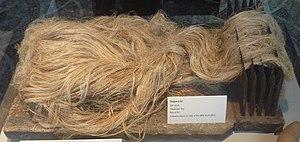
Peigne à lin datant du XIXe siècle, en bois et fer, provenant de Plounéour-Trez (Musée du Léon)
Lesneven [lɛsnəvɛ̃] est une commune du département du Finistère, en région Bretagne.
Plounéour-Trez [pluneuʁ tʁɛs] est une ancienne commune située sur la côte nord du département du Finistère, dans la région Bretagne, en France.
Le textile de lin, ou toile de lin, est une étoffe fabriquée avec la fibre de lin cultivé ou Linum usitatissimum.